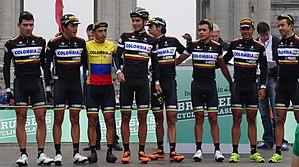
Brussels Cycling Classic 2014.
La saison 2014 de l'équipe cycliste Colombia est la troisième de cette équipe.